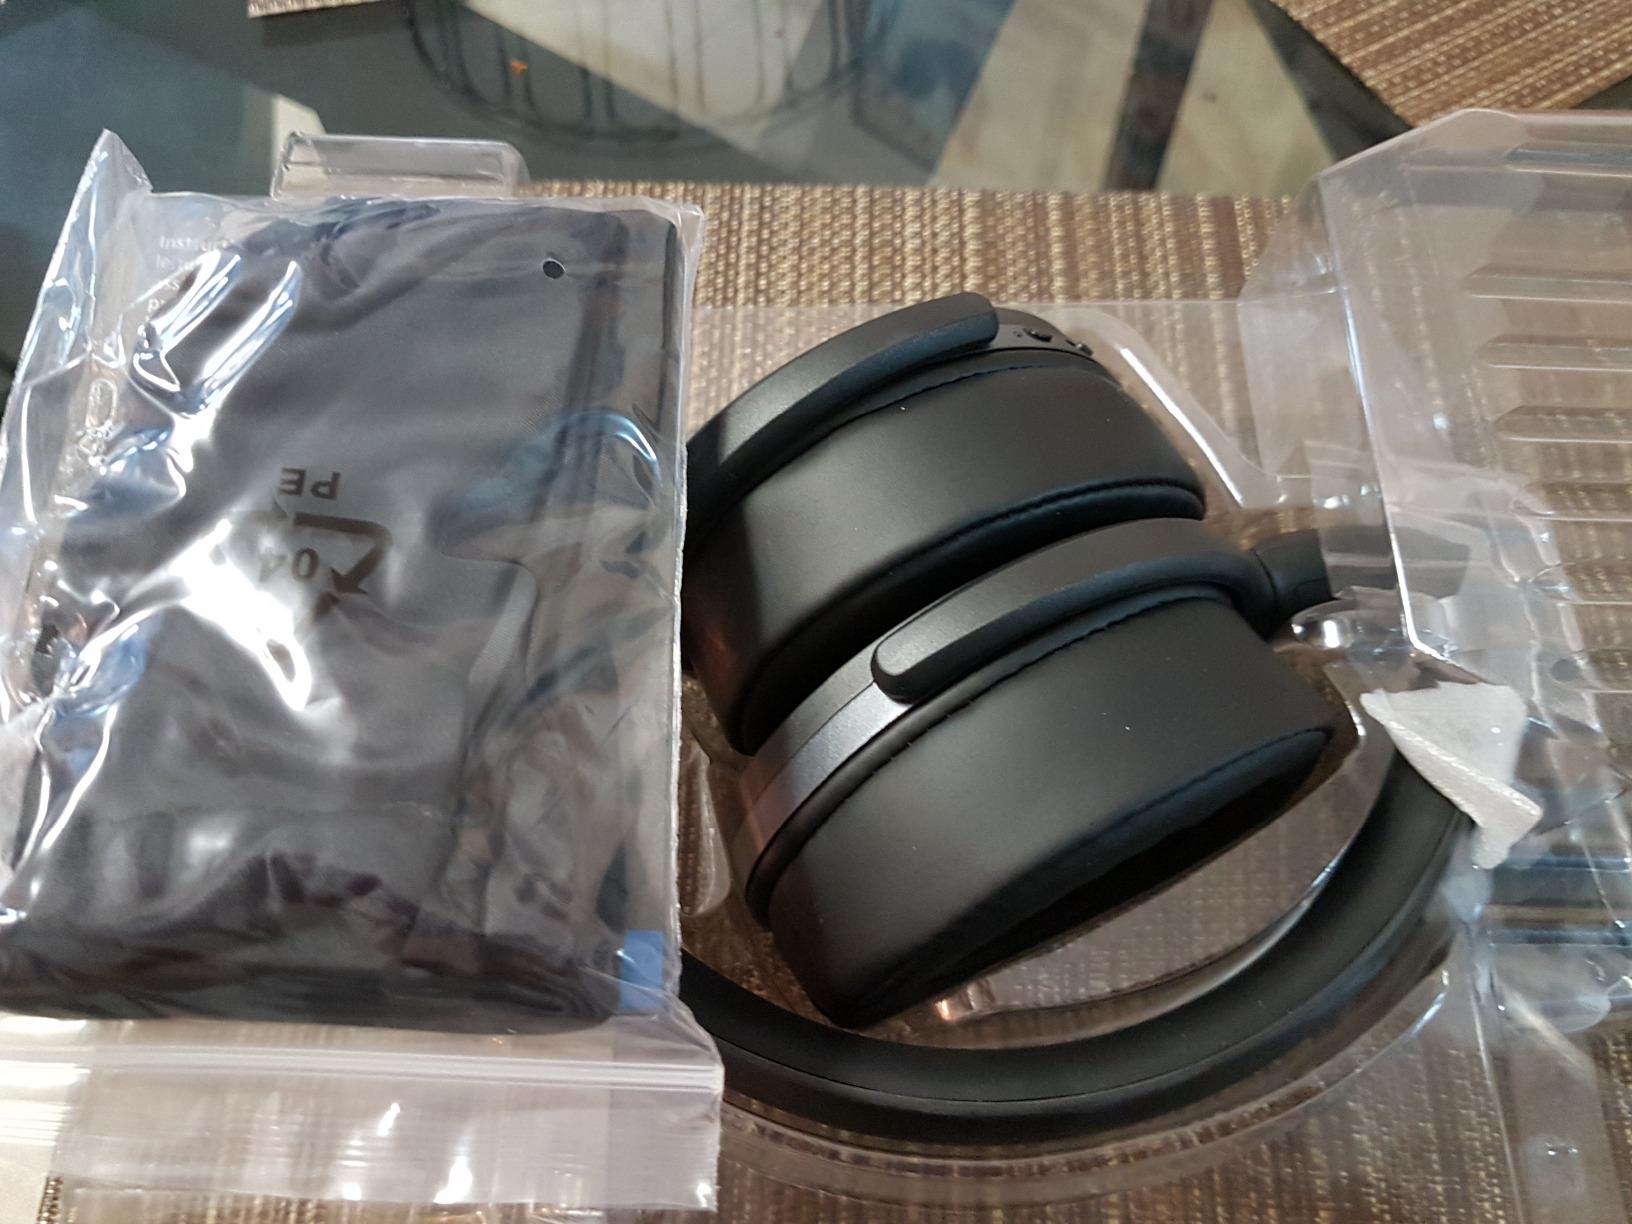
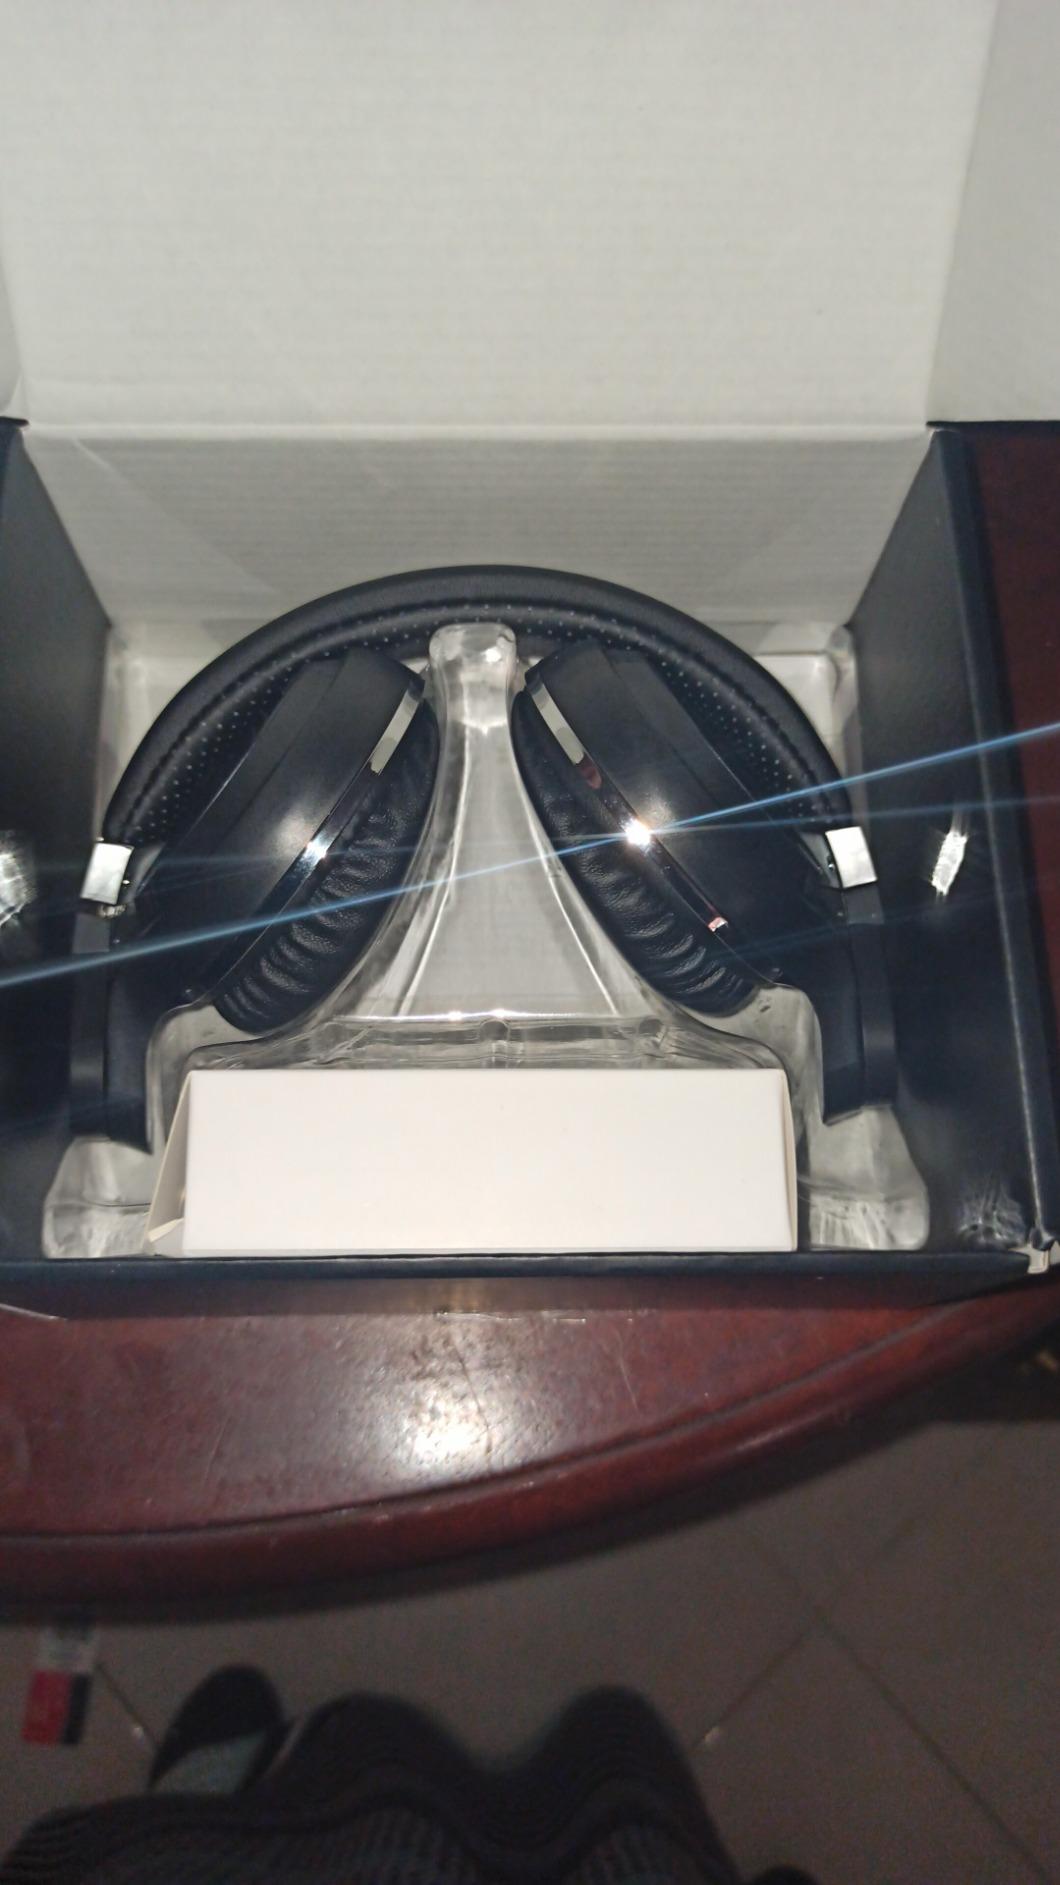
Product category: headphones
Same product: no